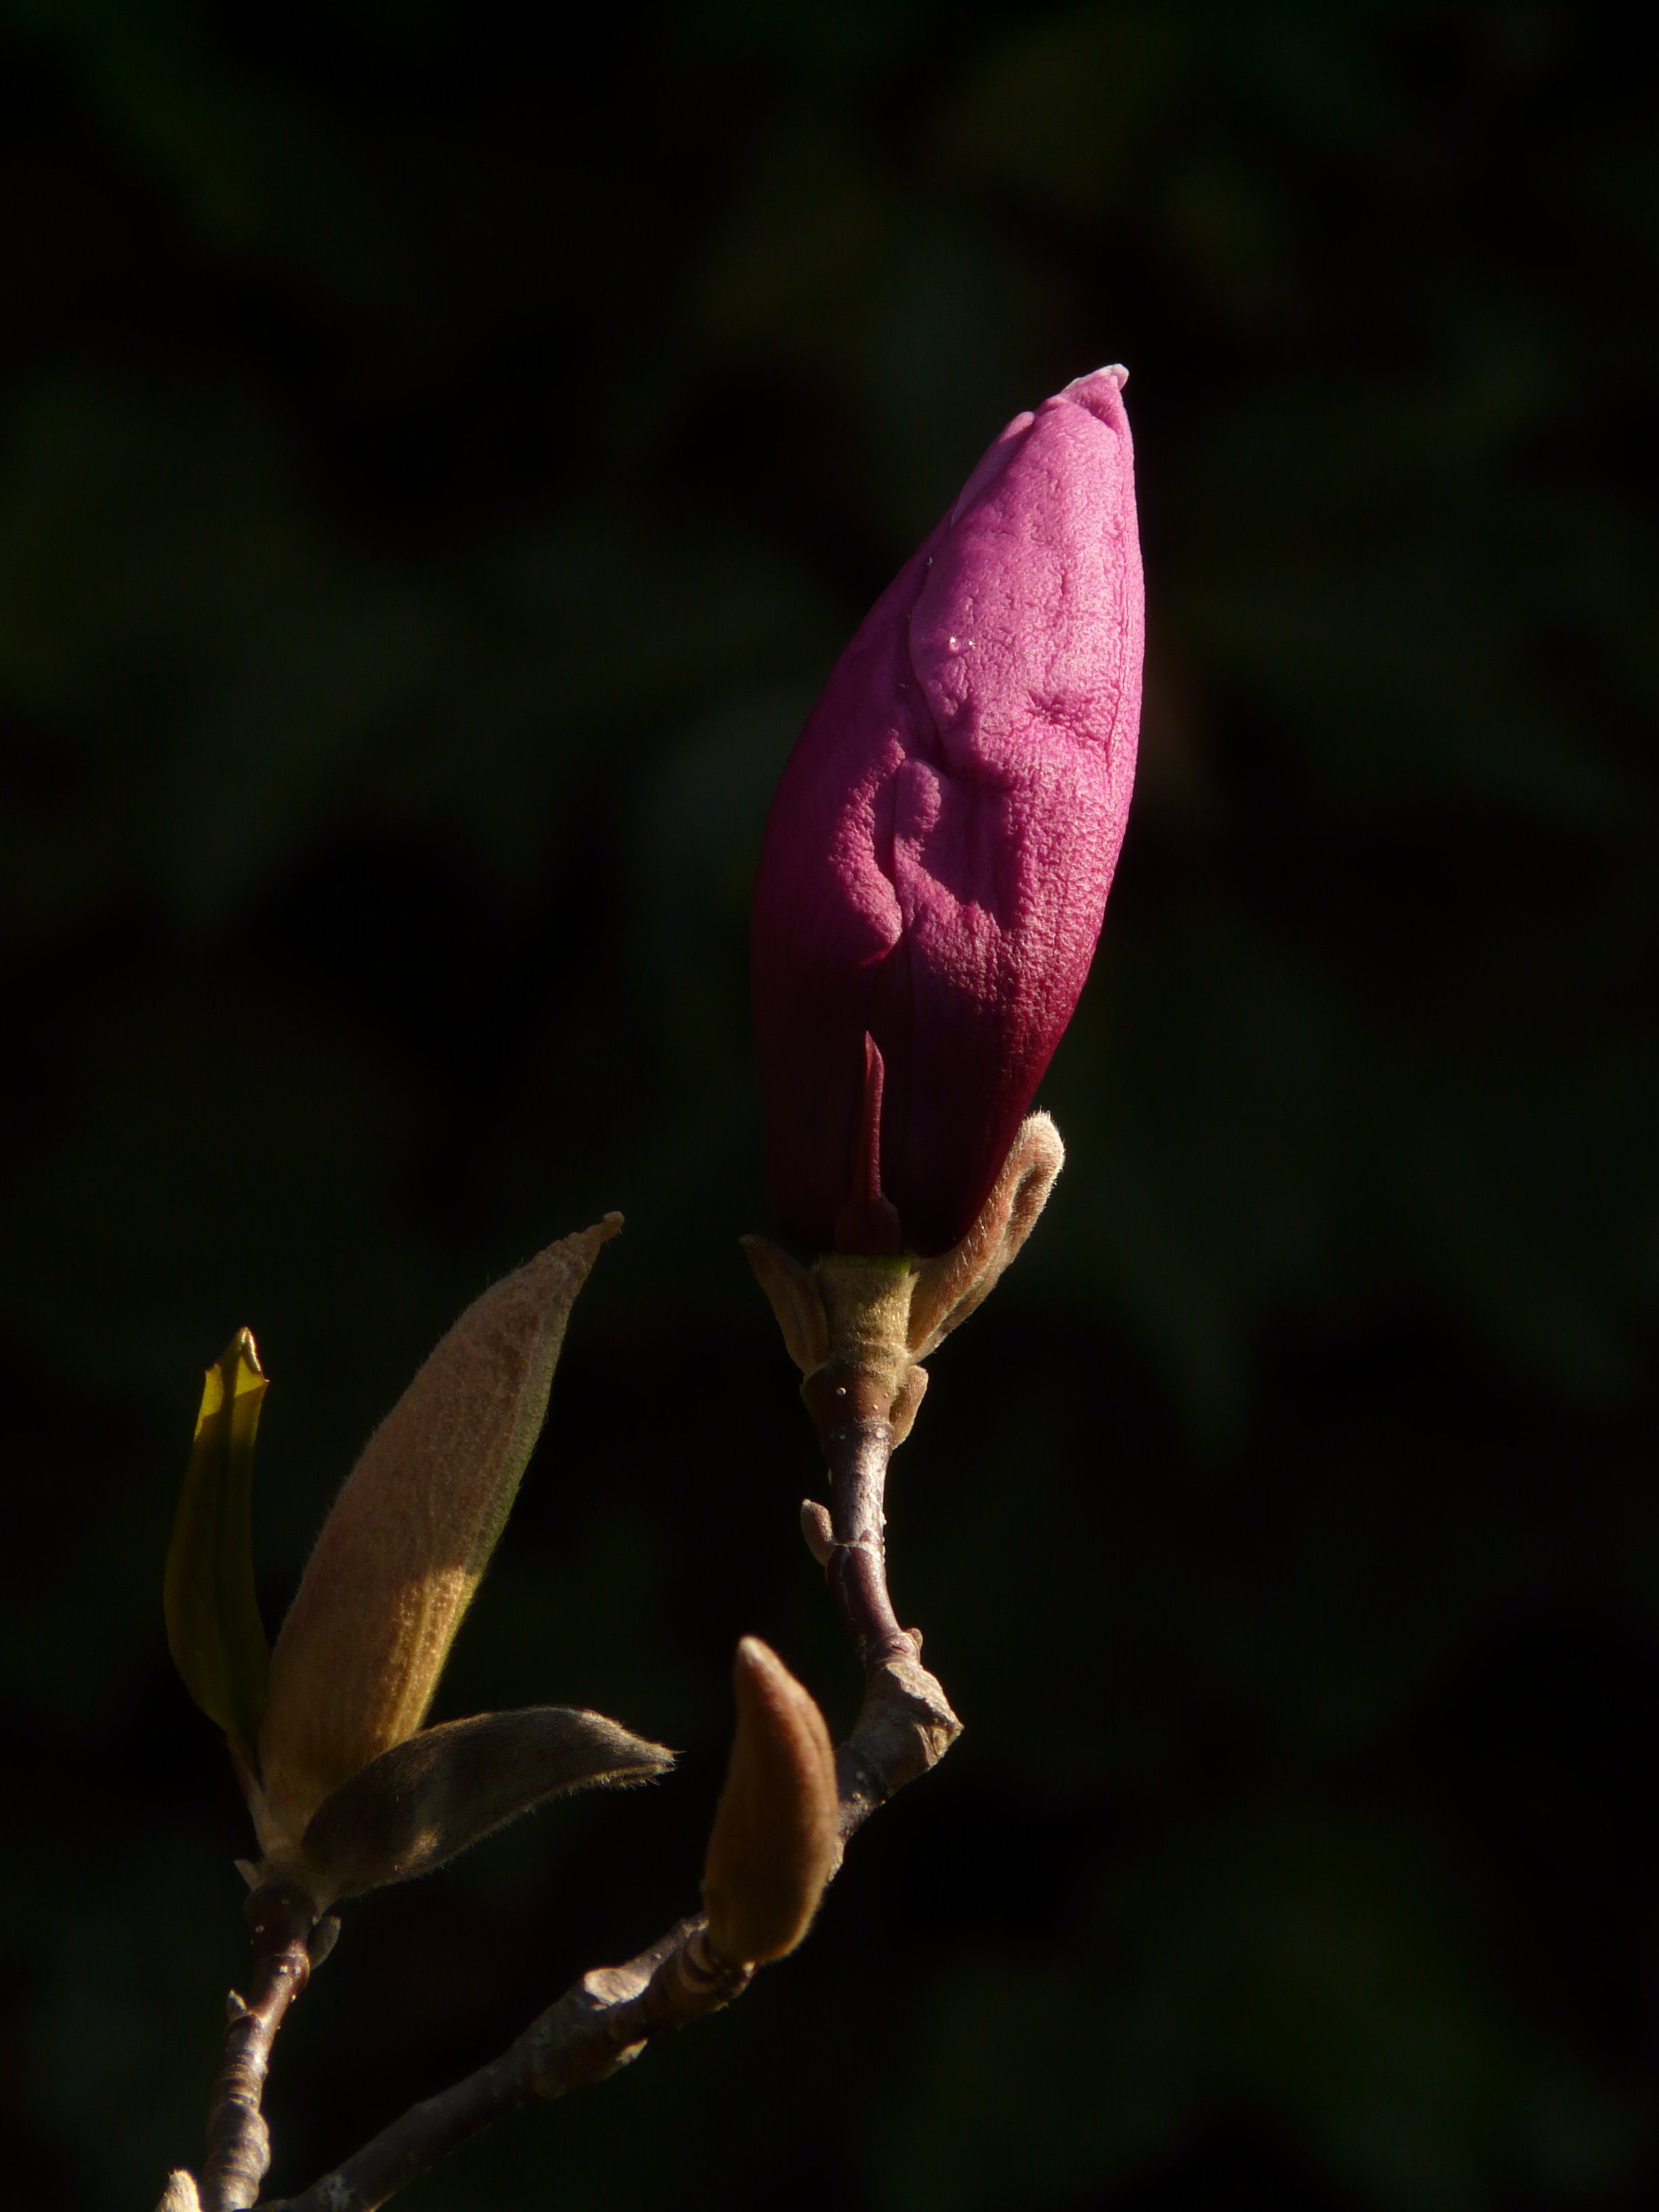
nature, blossom, plant, leaf, flower, petal, bloom, botany, flora, close up, mysterious, magnolia, bud, ornamental shrub, arum, back light, macro photography, ornamental plant, flowering plant, plant stem, land plant